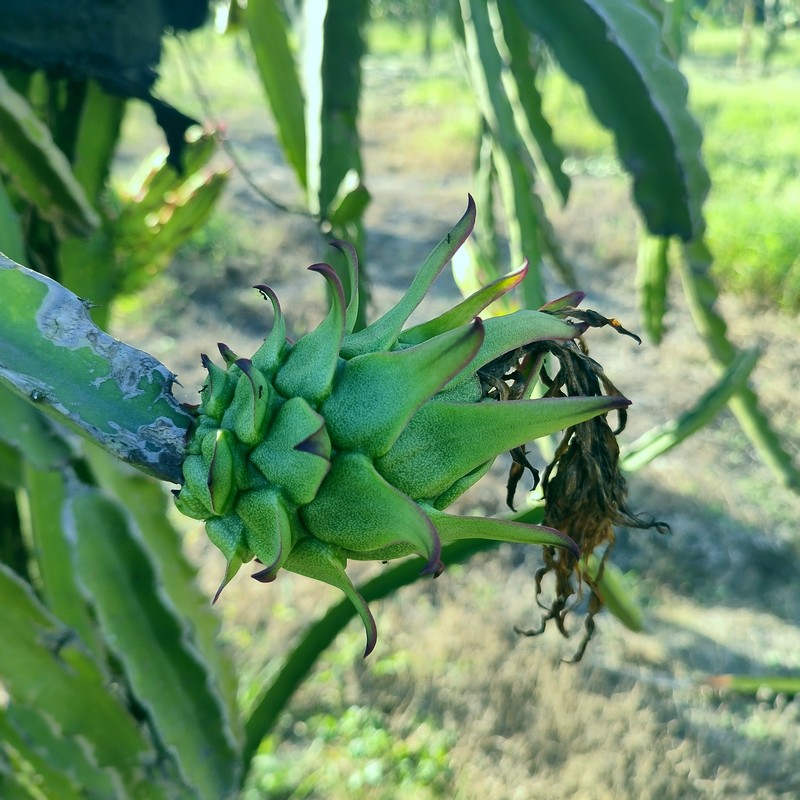
Label: Immature Dragon Fruit